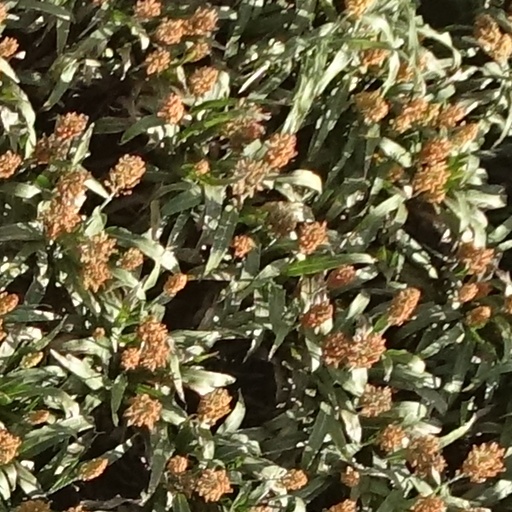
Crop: sorghum